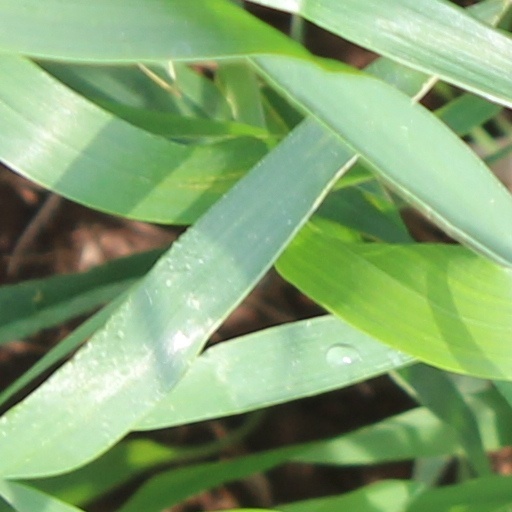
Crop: wheat